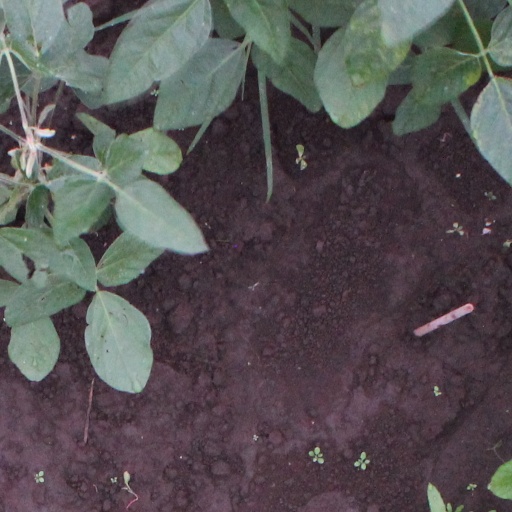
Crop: soybean